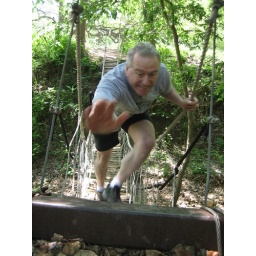
dad finishes by hitting that metal bar at the end of the bridge